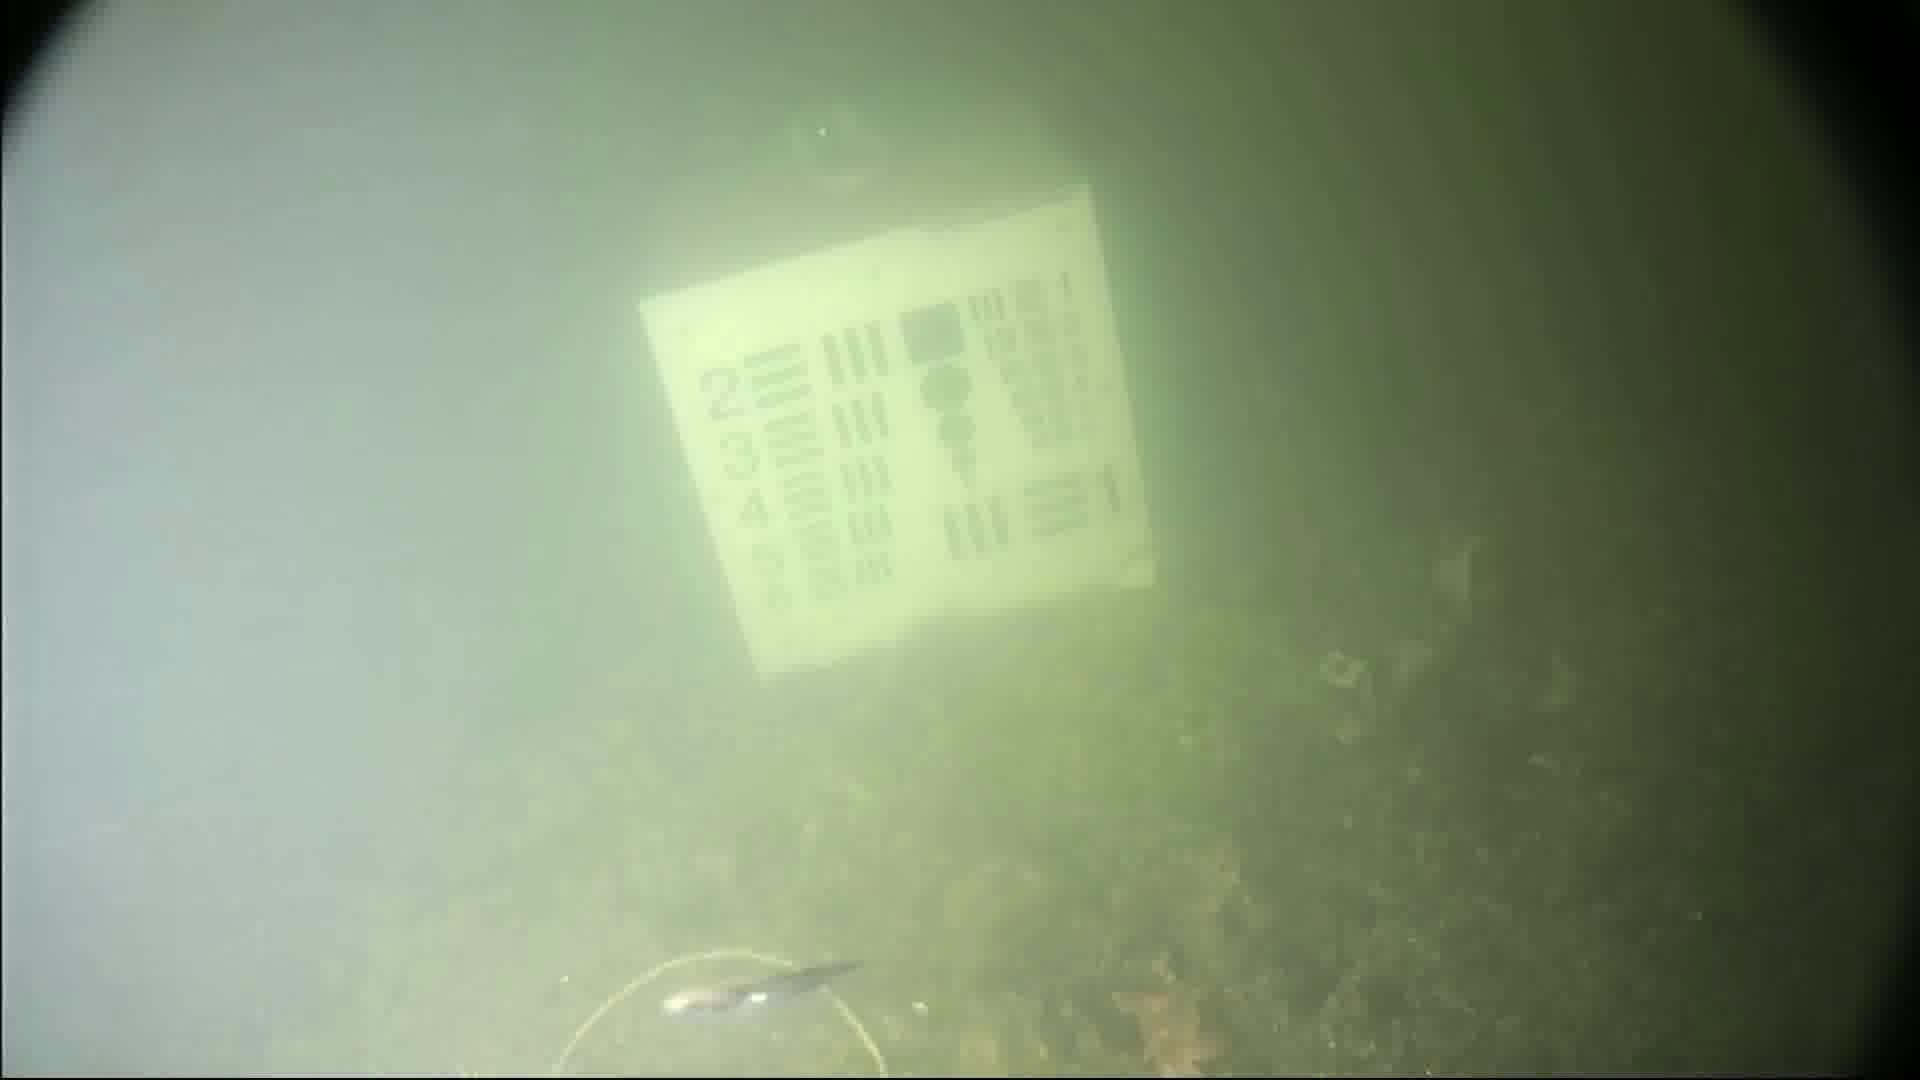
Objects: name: small_fish
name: starfish